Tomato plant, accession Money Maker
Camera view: vertical (180 deg); turntable rotation: 270 degrees
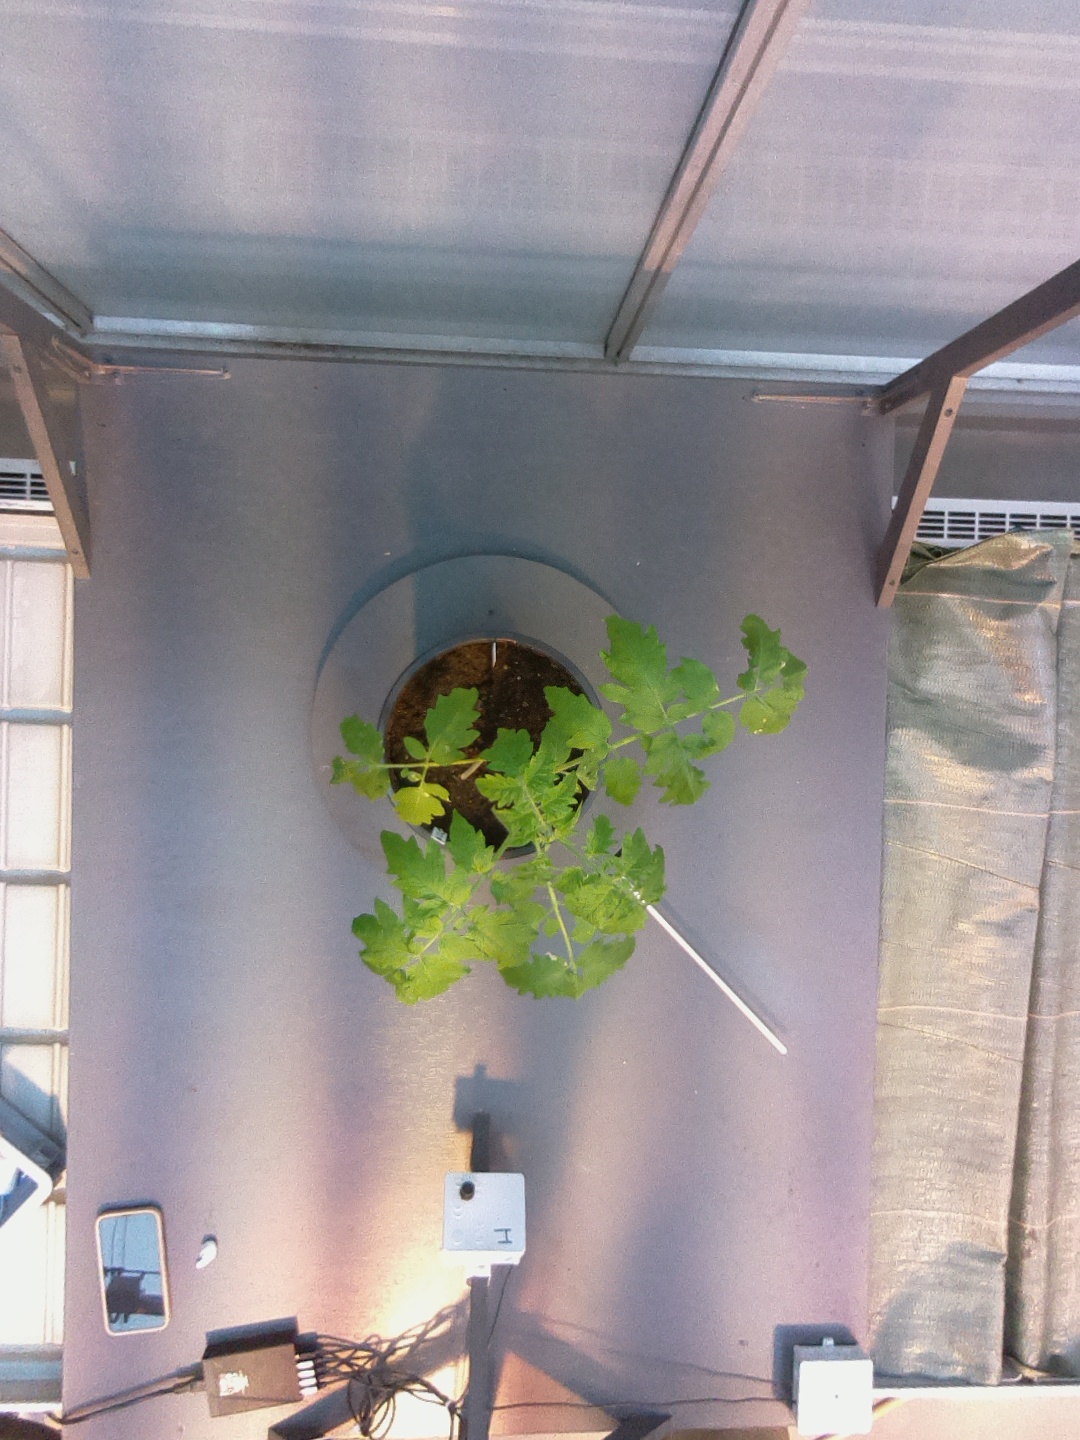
BBCH growth stage 14: 8 of true leaves visible